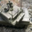
Label: tank